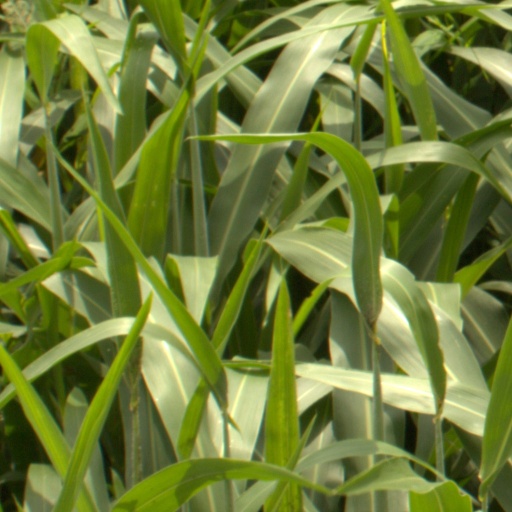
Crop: sorghum